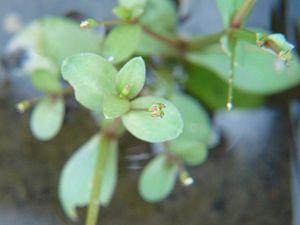
Cette liste de Tracheophyta de Bosnie-Herzégovine, ainsi que d’espèces introduites est un aperçu incomplet d’espèces de mousses, de fougères, de gymnospermes et d’angiospermes citées dans la littérature disponible en langues bosniaque, croate, serbe et serbo-croate. Cet aperçu n’inclue pas des espèces cultivées ni celles occasionnellement introduites.